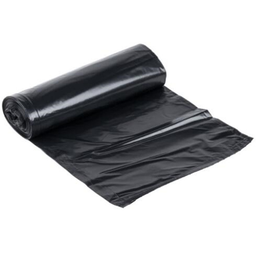
Label: plastic